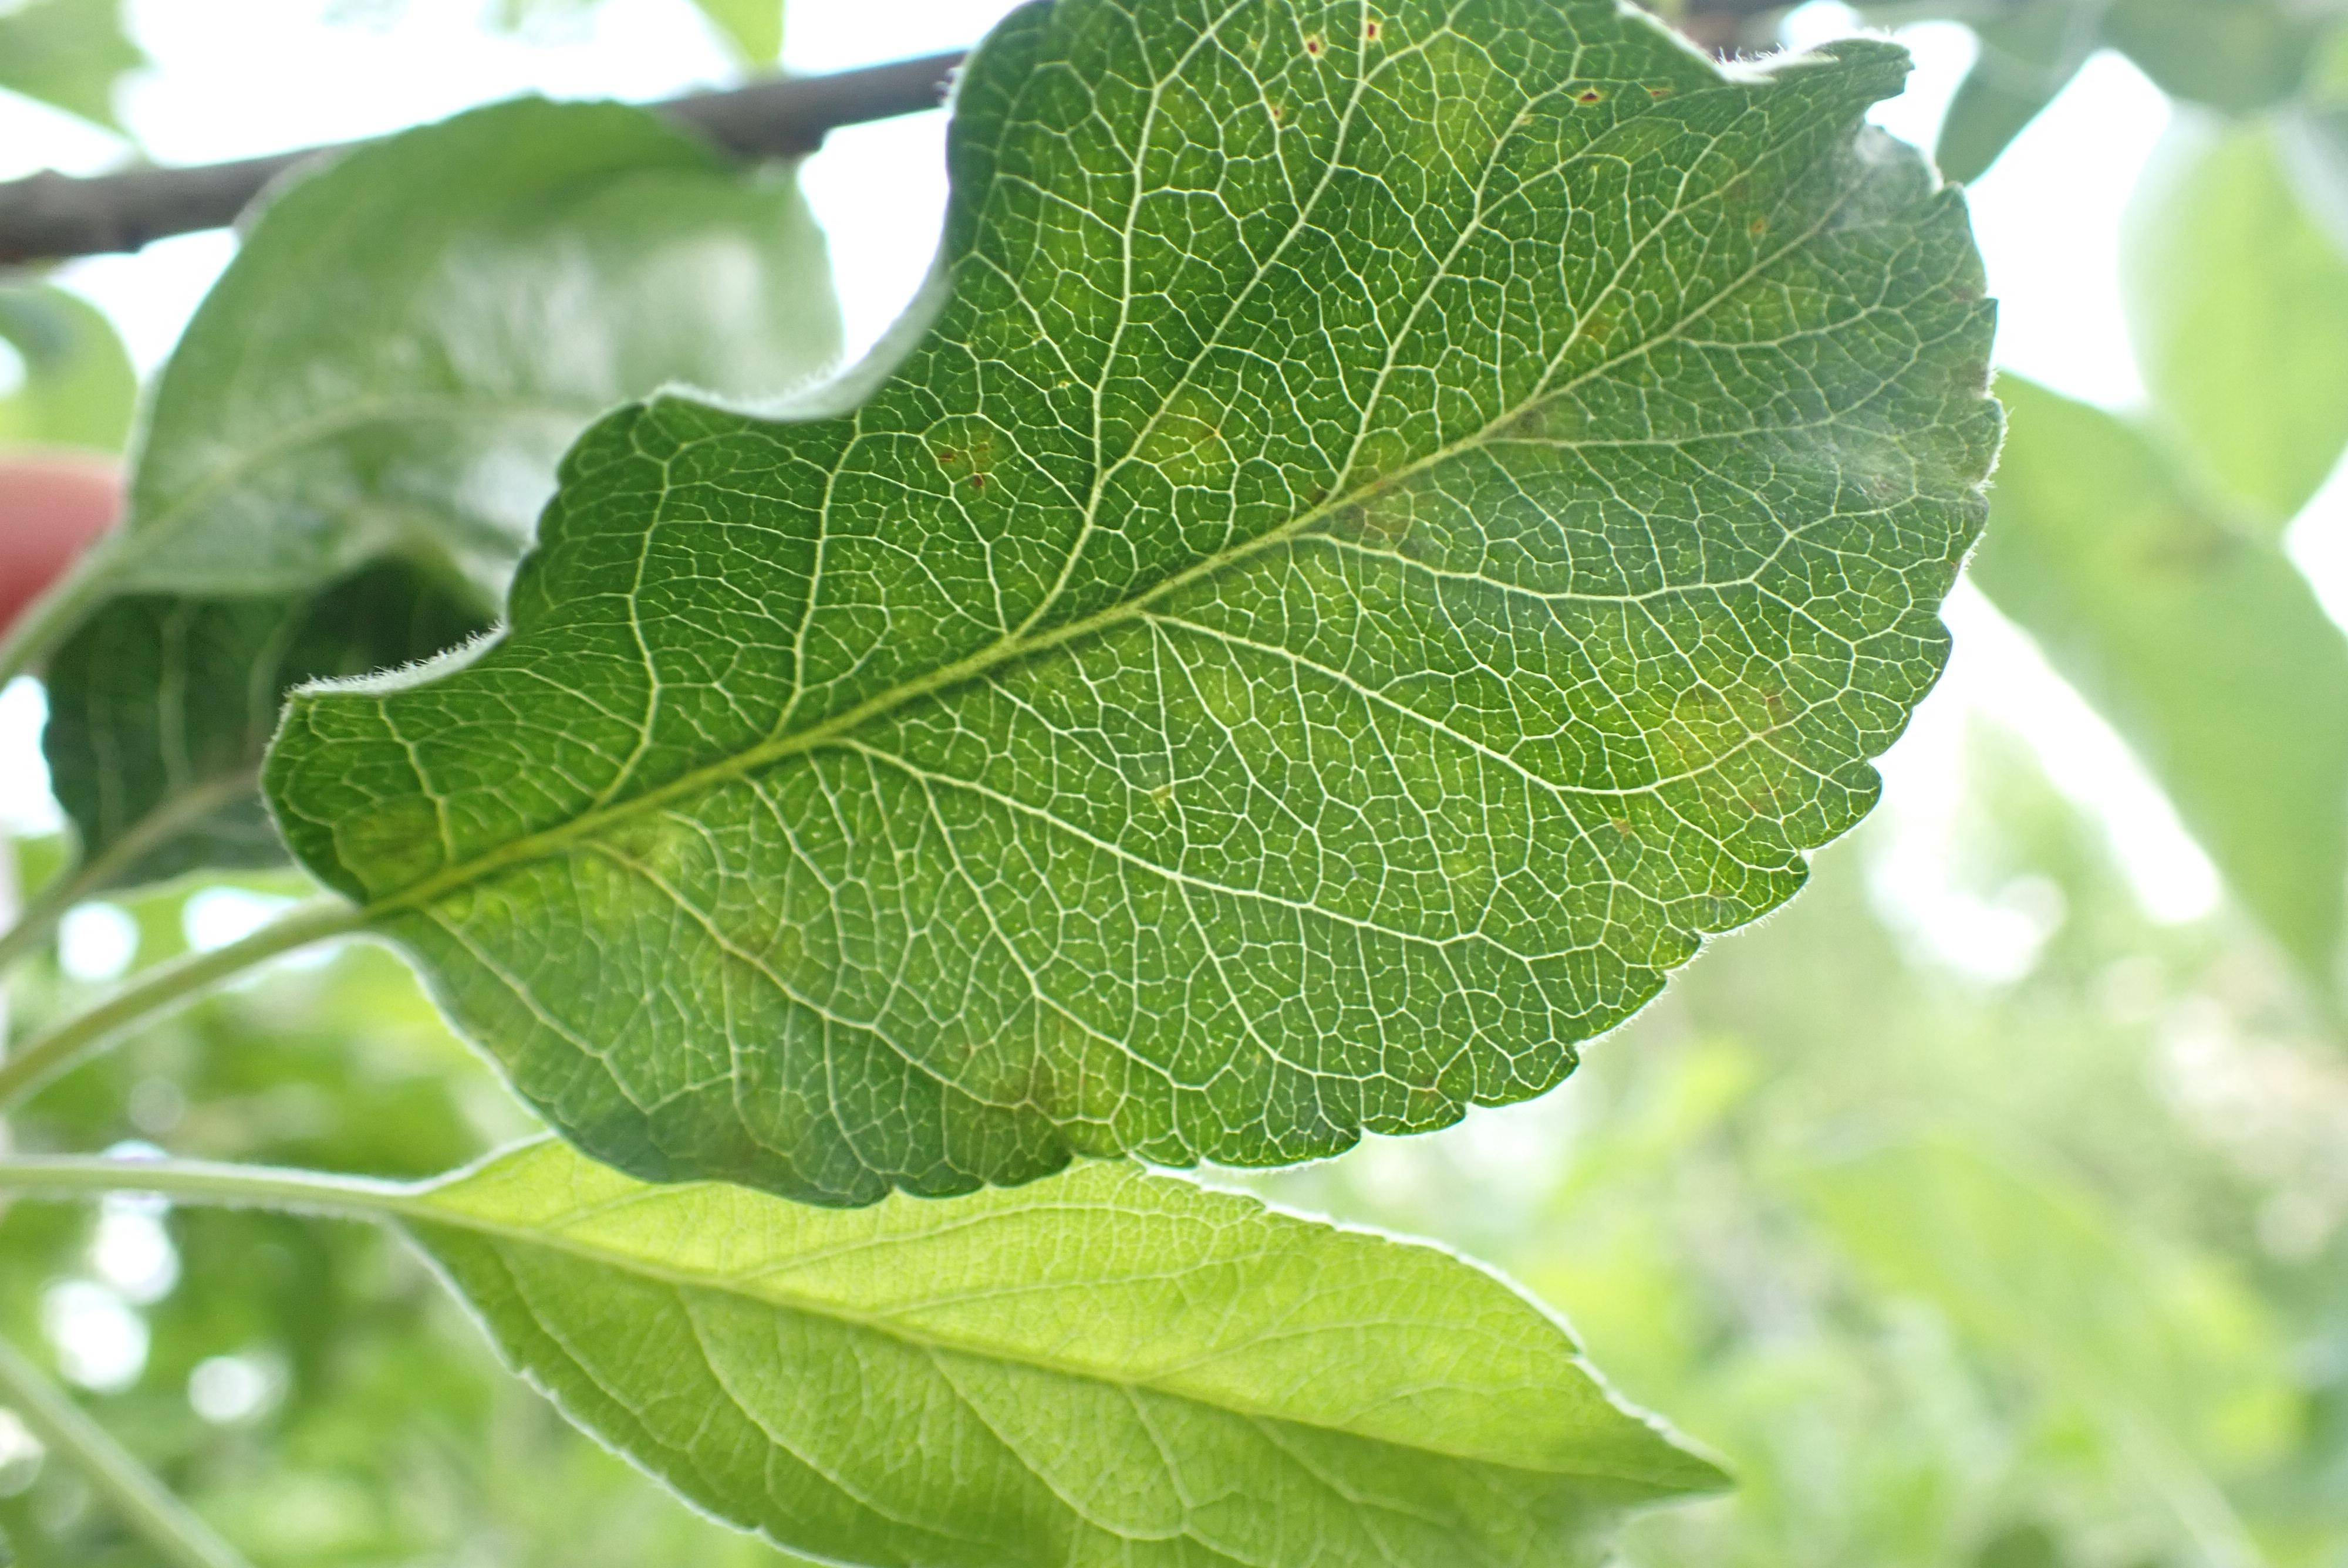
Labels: scab